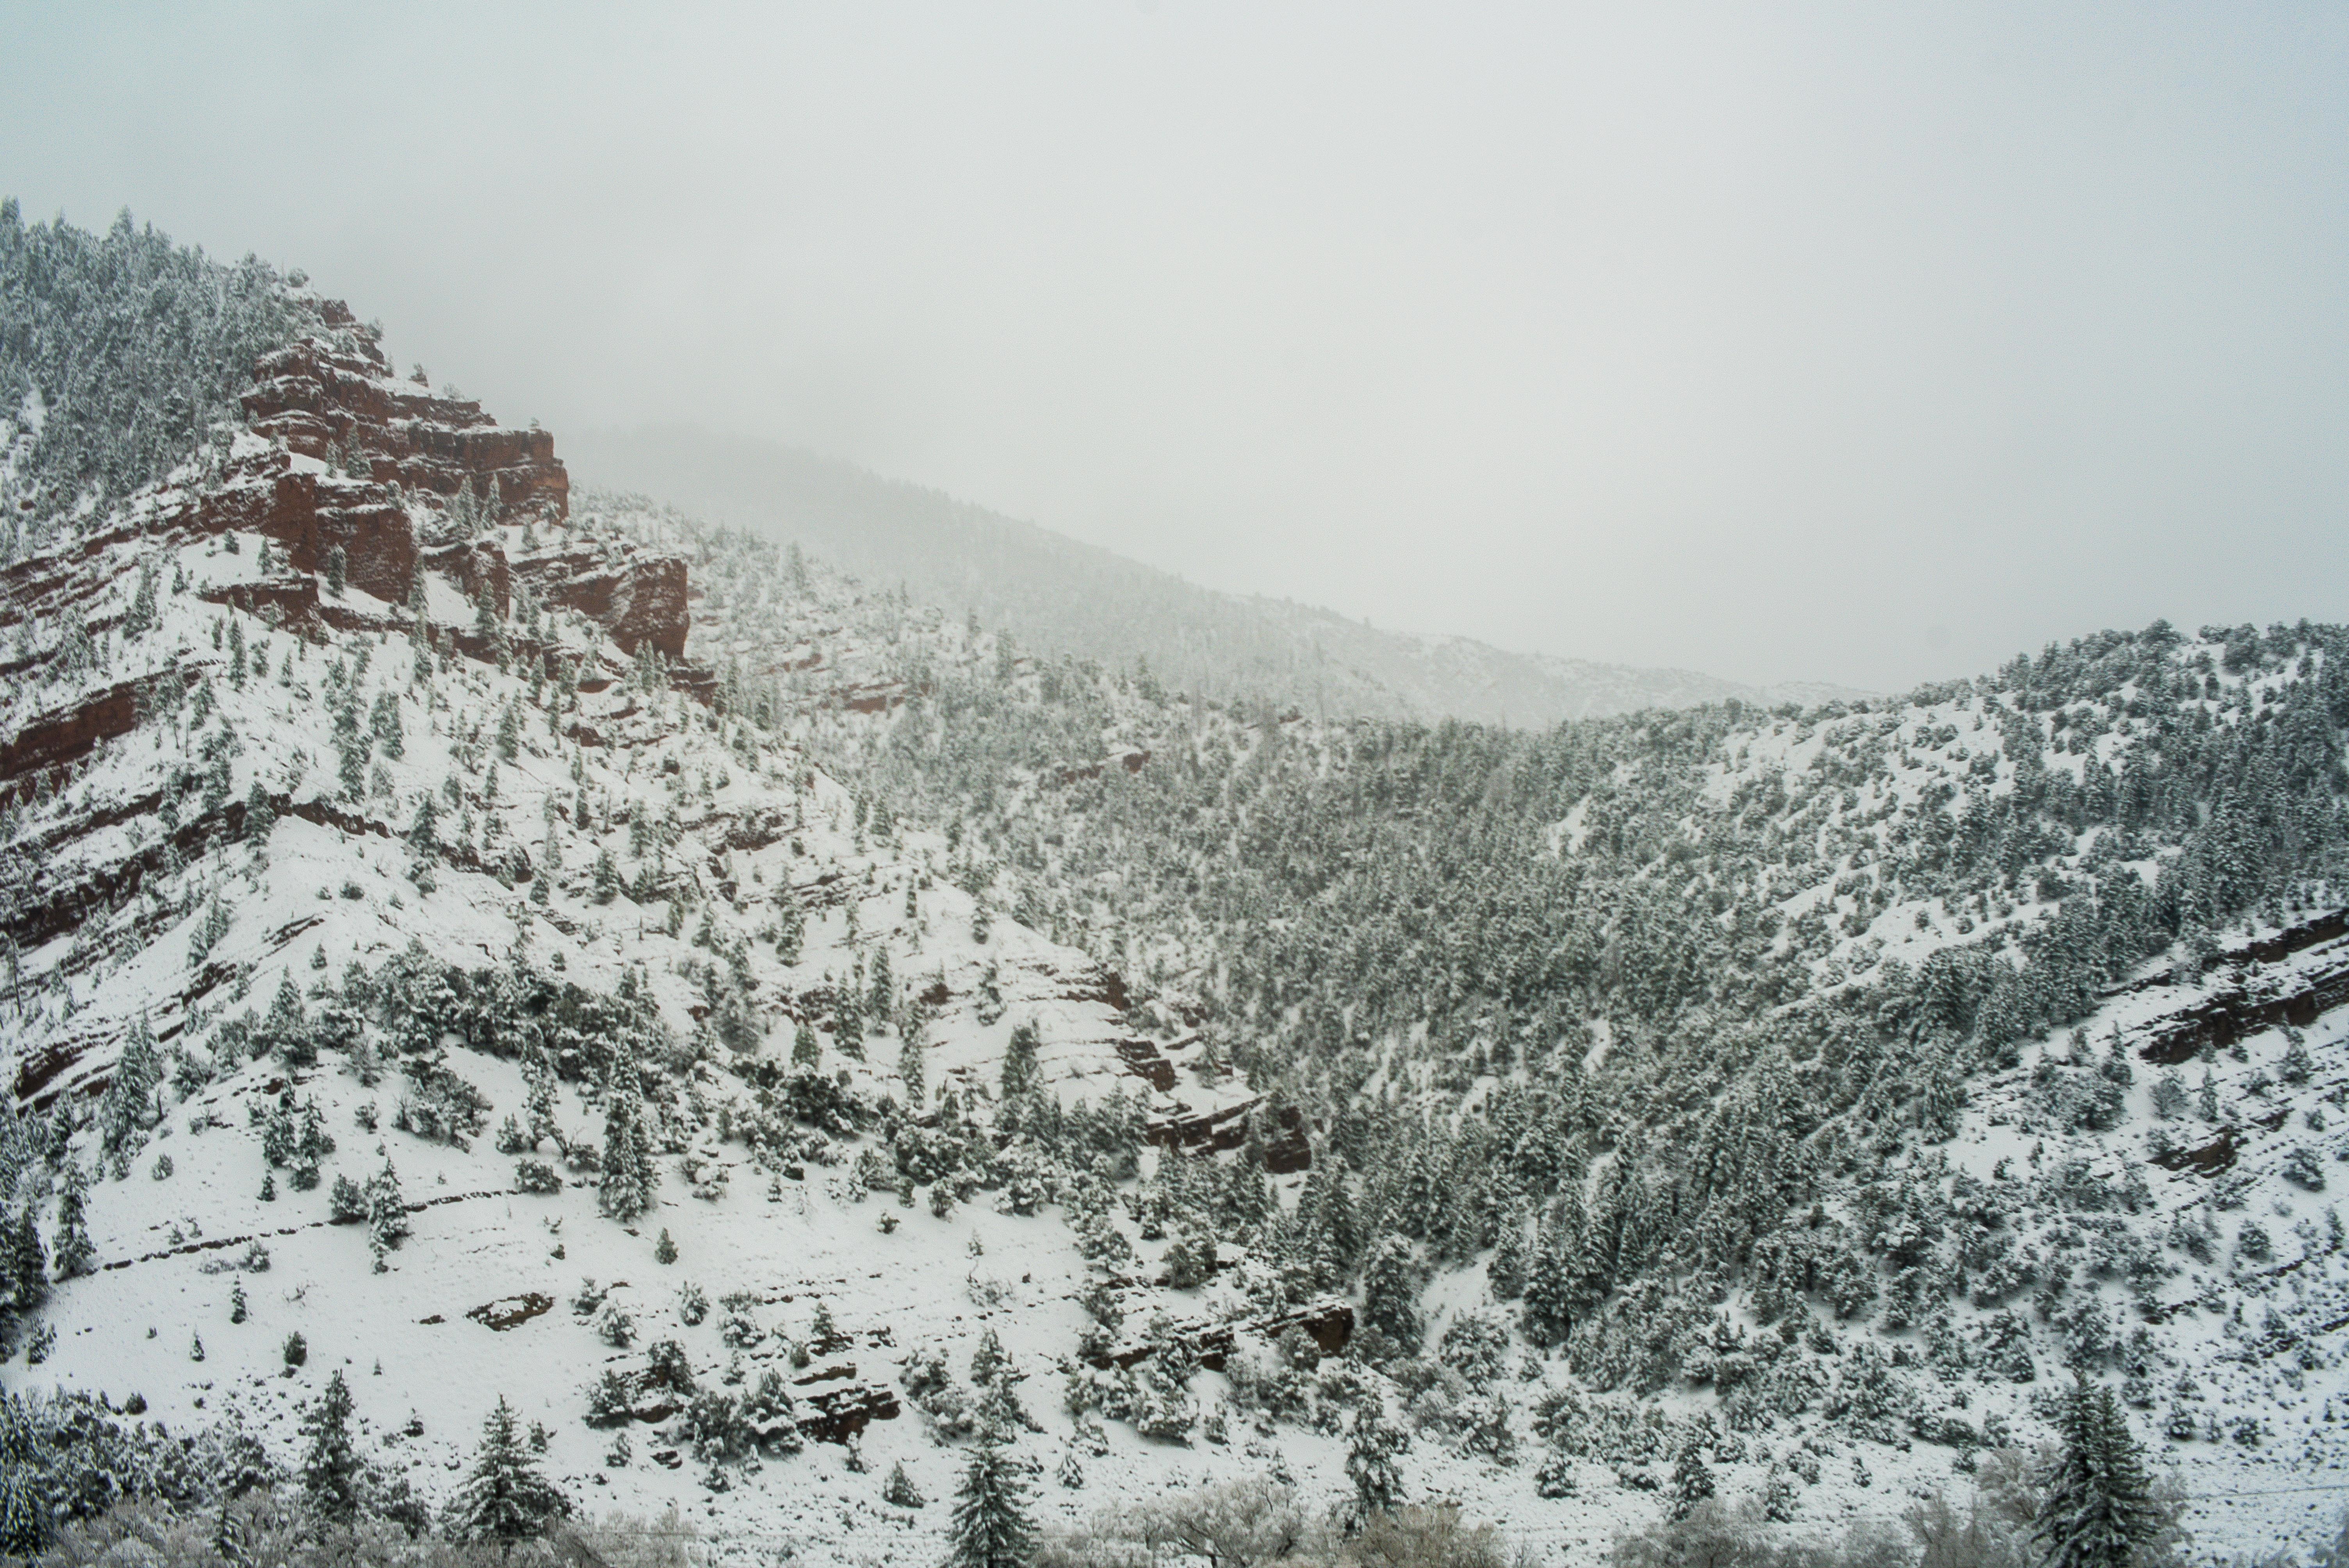
tree, mountain, snow, winter, mountain range, weather, season, ridge, plateau, freezing, atmospheric phenomenon, mountainous landforms, geological phenomenon